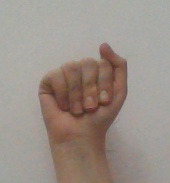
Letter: saad